The Pierre

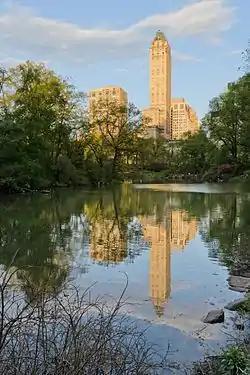
The Pierre seen from Central Park

The Pierre is a luxury hotel located at 2 East 61st Street, at the intersection of that street with Fifth Avenue, in Manhattan, New York City, facing Central Park. Designed by Schultze & Weaver, the hotel opened in 1930 with 100+ employees, now with over a thousand. In 2005, the hotel was acquired by Taj Hotels Resorts and Palaces of India. Standing tall, it is located within the Upper East Side Historic District as designated in 1981 by the New York City Landmarks Preservation Commission.